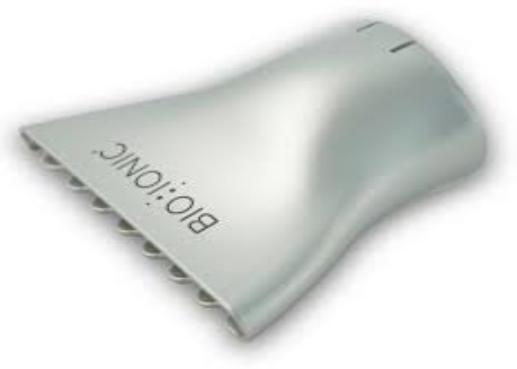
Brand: bio ionic
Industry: Necessities